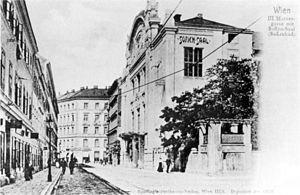
La Sofiensaal était une salle de concert située sur la Marxergasse, à Vienne. Elle a brûlé le 16 août 2001, mais la façade de l'immeuble est toujours intacte.